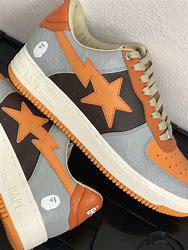
Brand: BAPE
Model: Bapesta